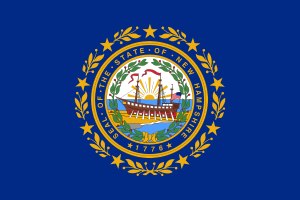
New Hampshires flag
New Hampshires flag
New Hampshires flag er blåt og har delstatens segl i midten. Flaget blev indført 1. januar 1932, men går tilbage til ældre militære faner og et delstatsflag vedtaget i 1909.